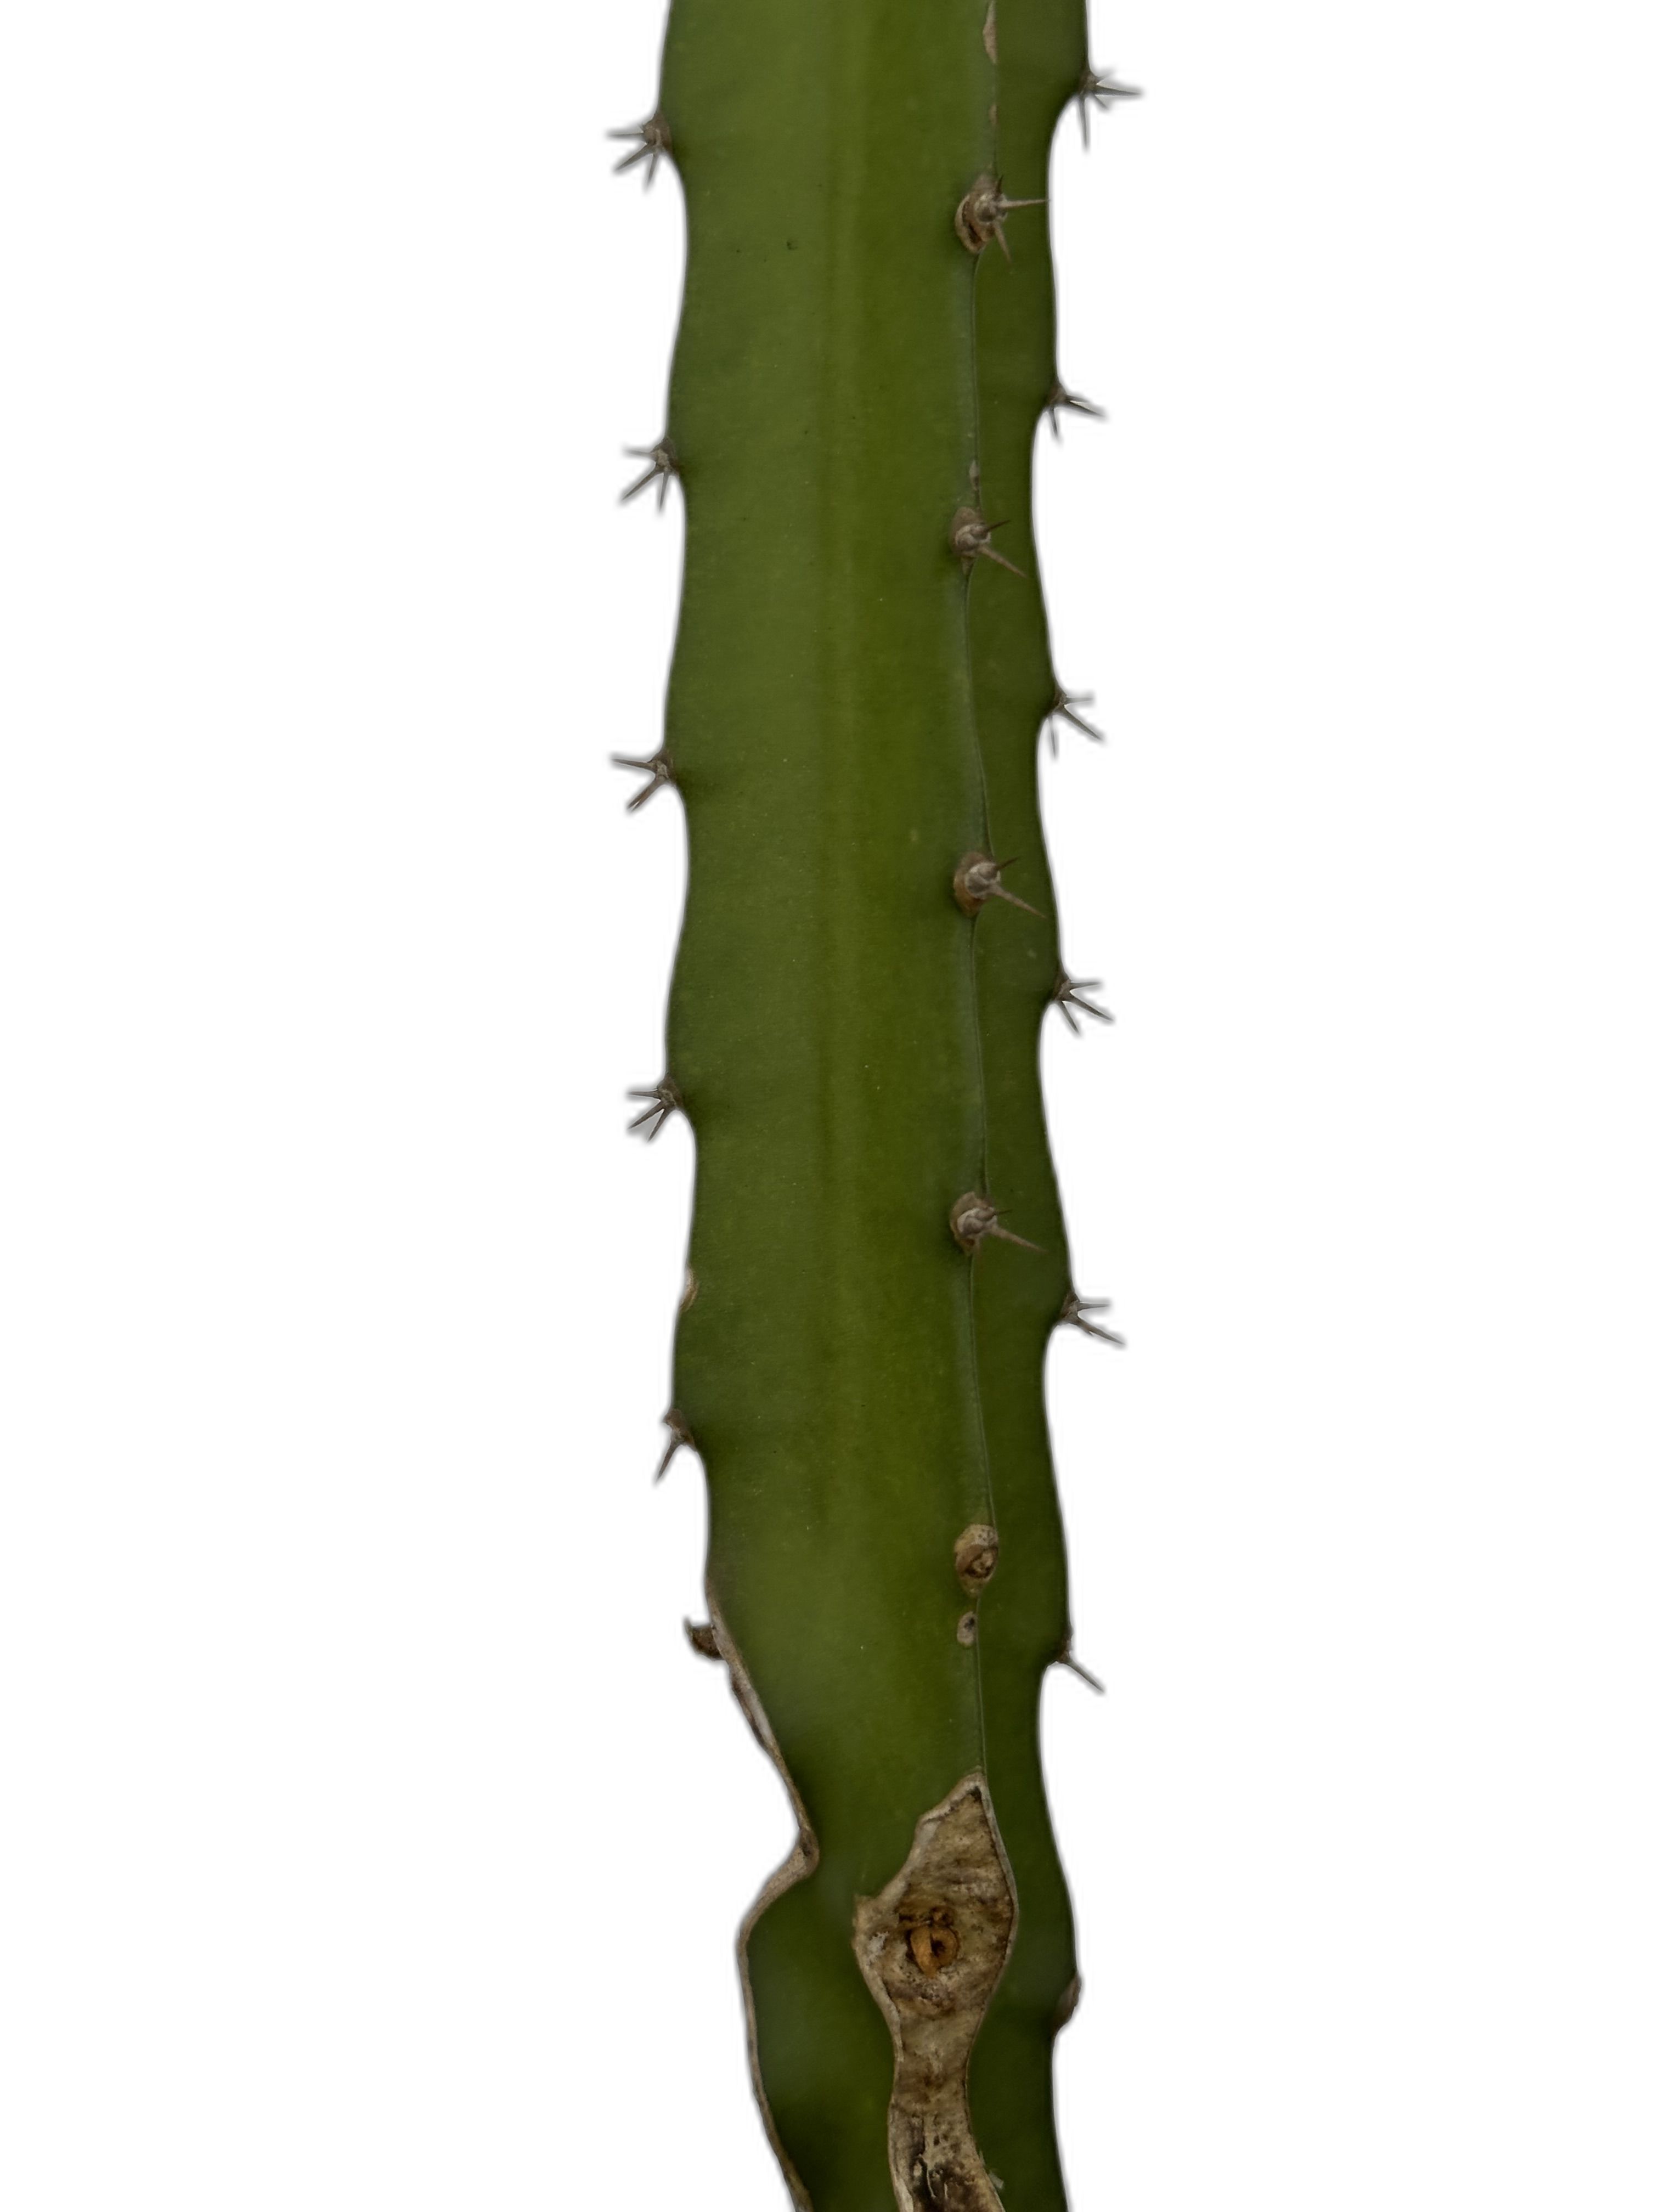
Label: Good leaf